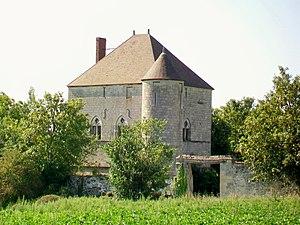
Ferme de Morancy, manoir fortifié du XIIIe siècle.
Boran-sur-Oise est une commune française située dans le département de l'Oise en région Hauts-de-France.